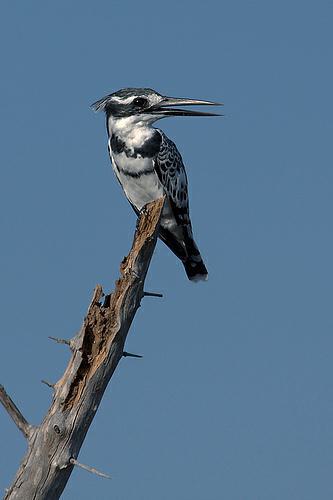
A photo of a pied kingfisher